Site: brandenburg
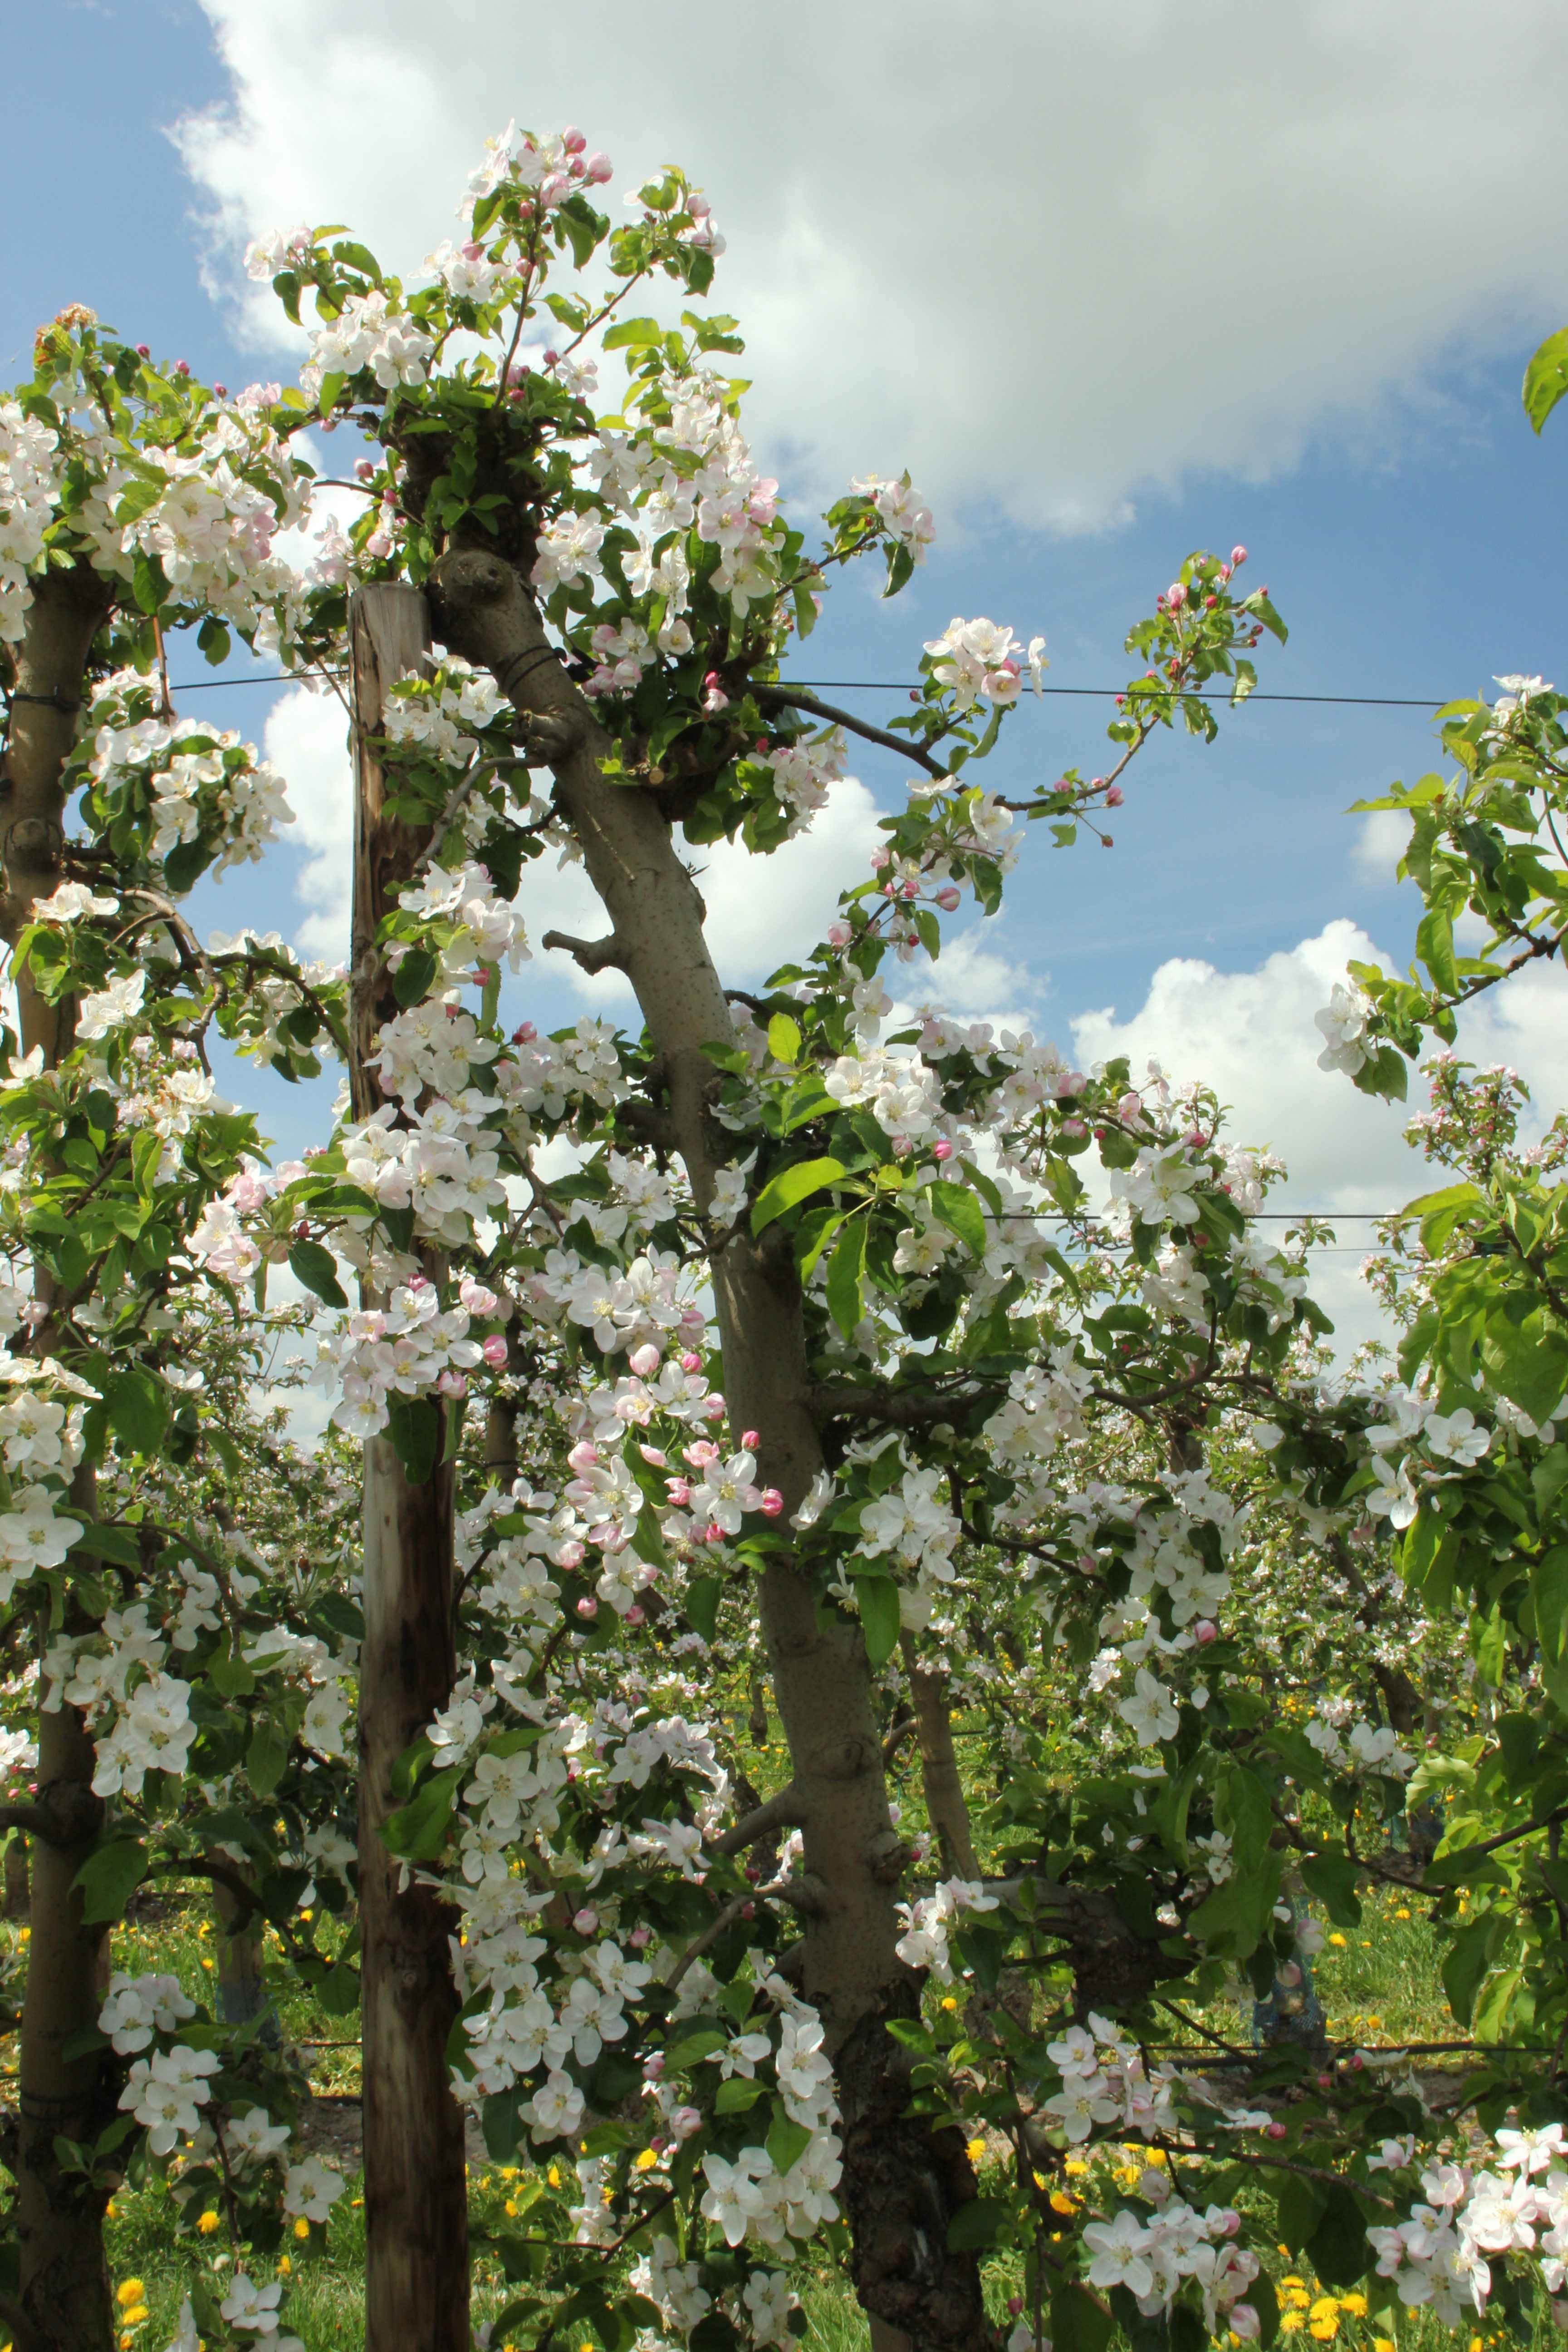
Growth stage (BBCH 65): Flowering